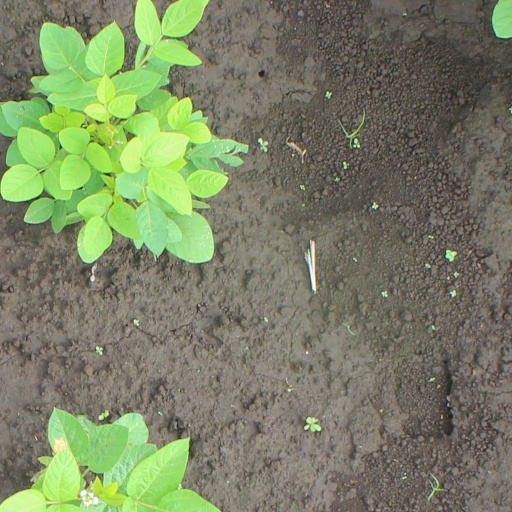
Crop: soybean